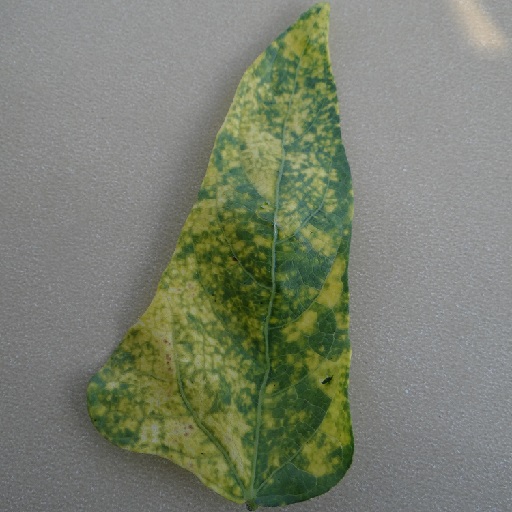
Label: Yellow Mosaic